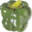
Label: sweet_pepper